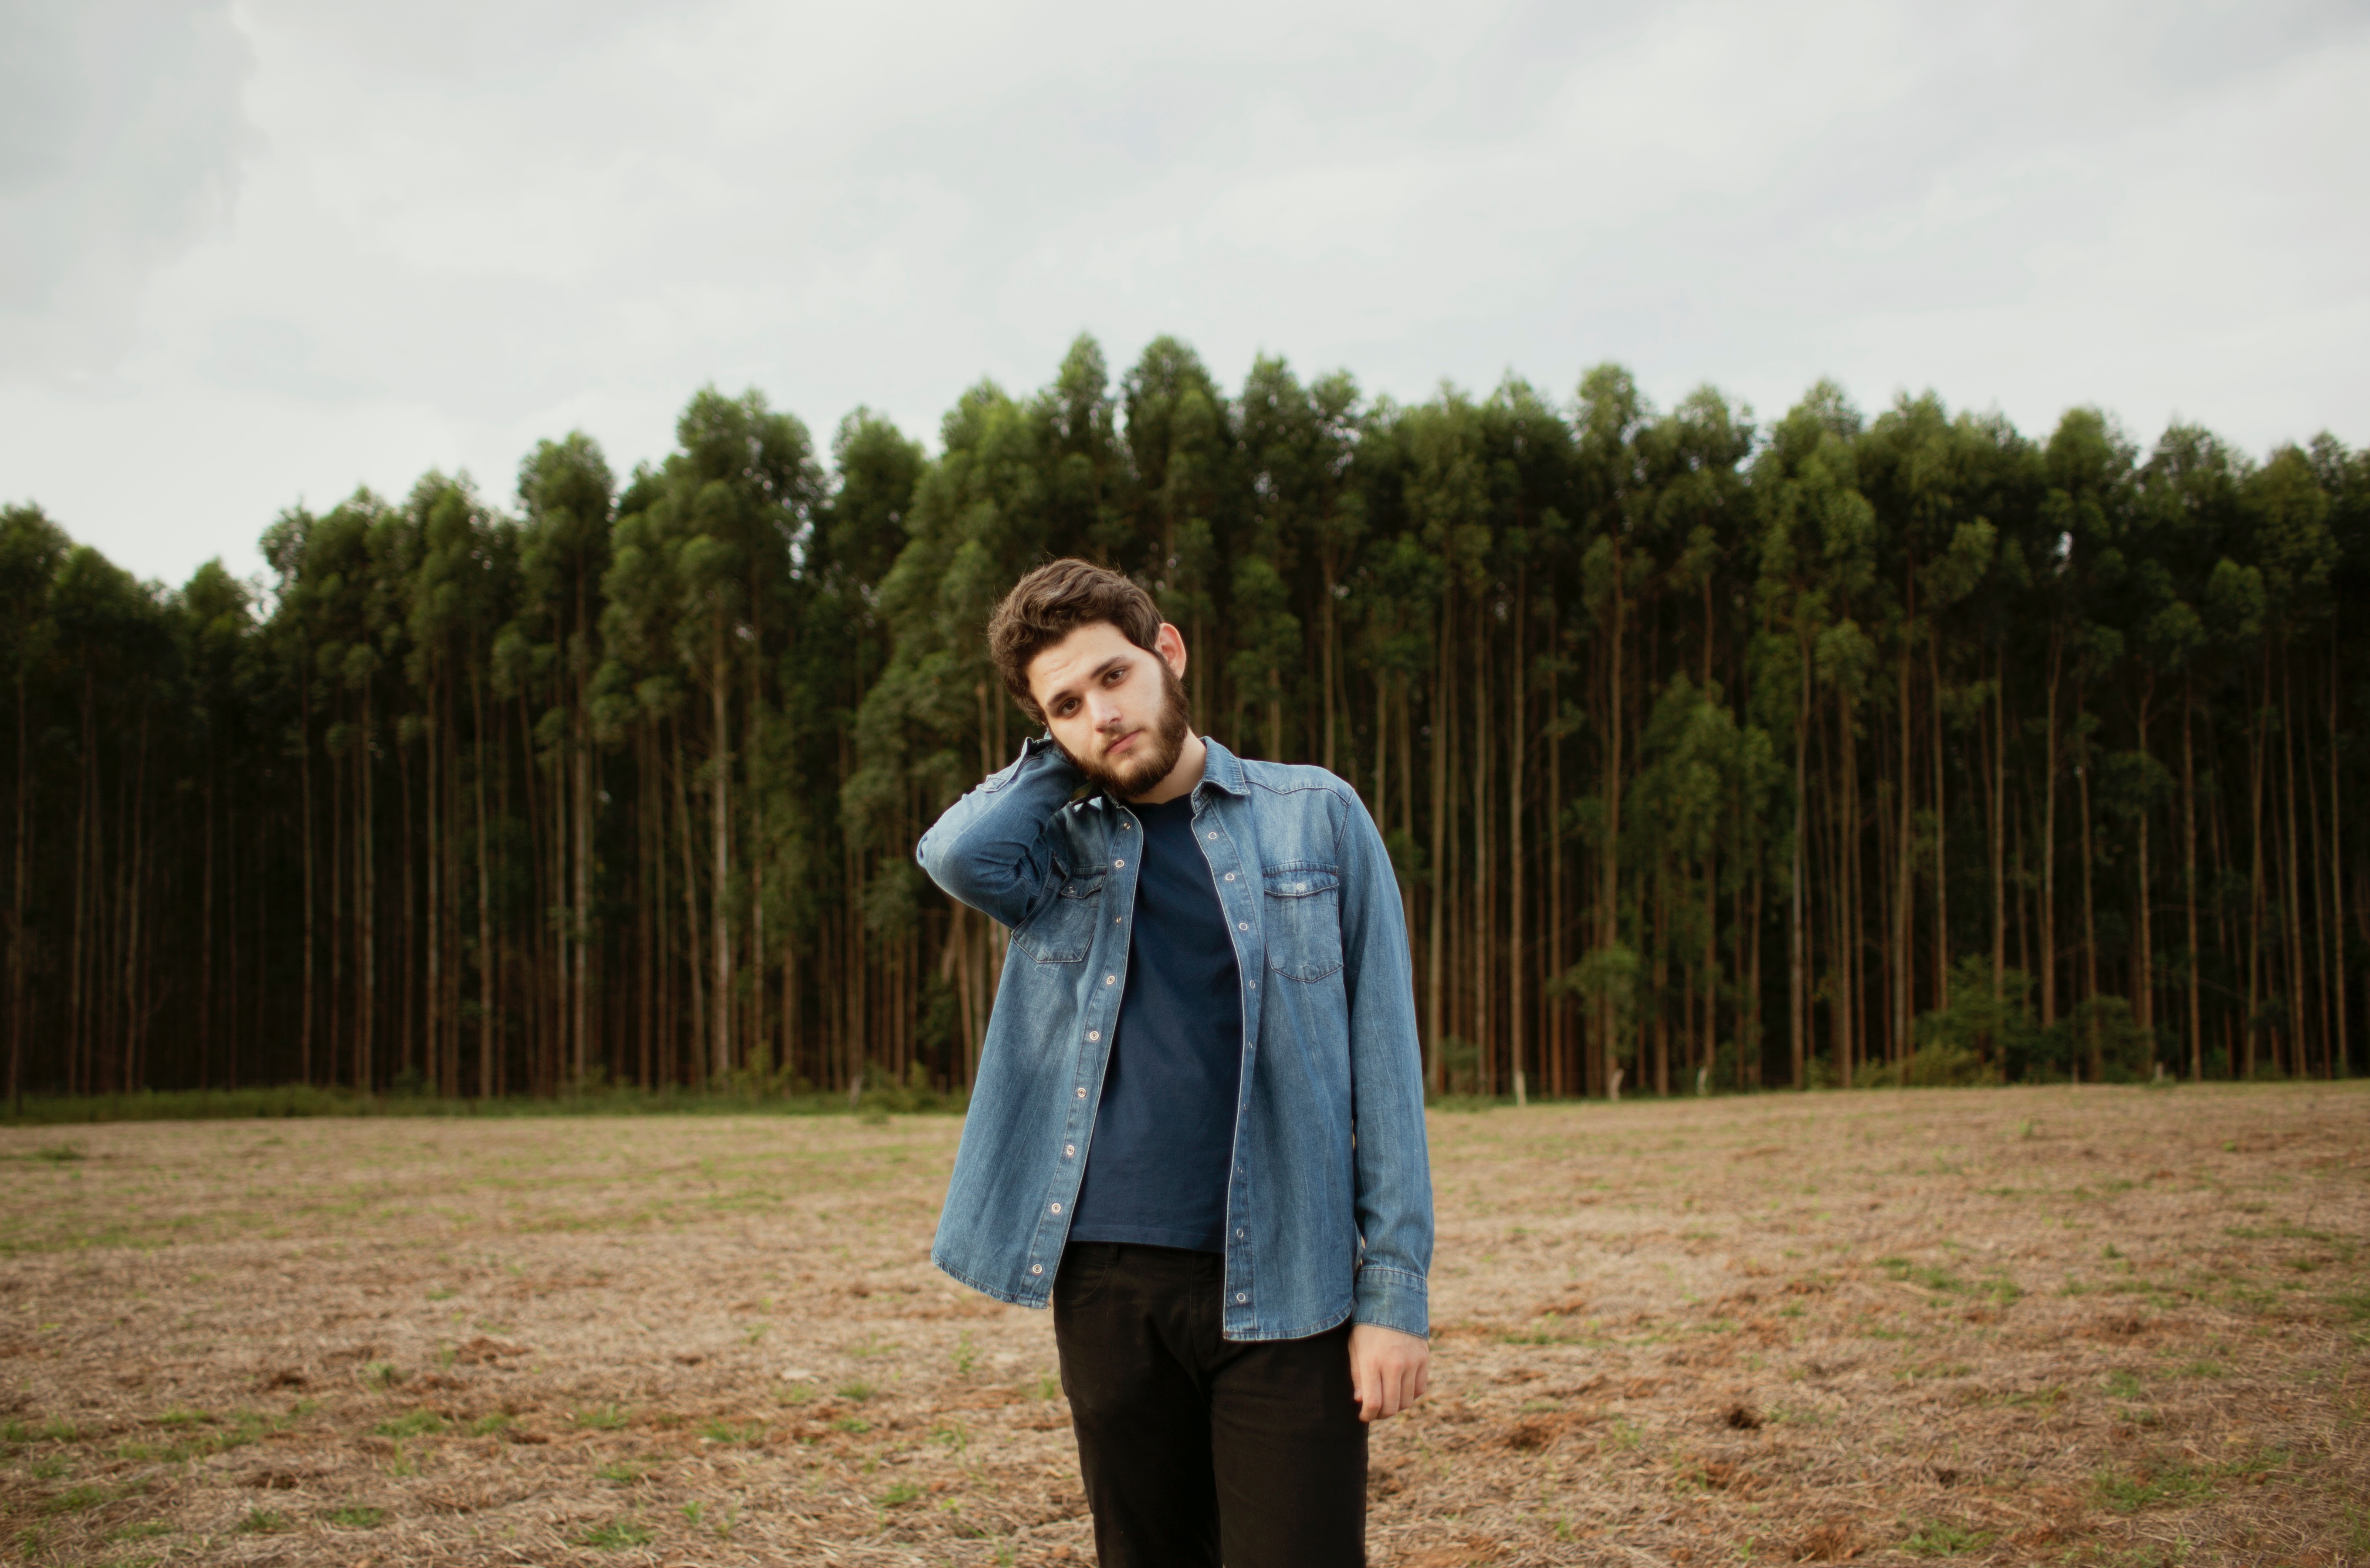
people, spring